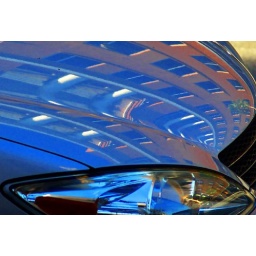
The building to be seen by a car